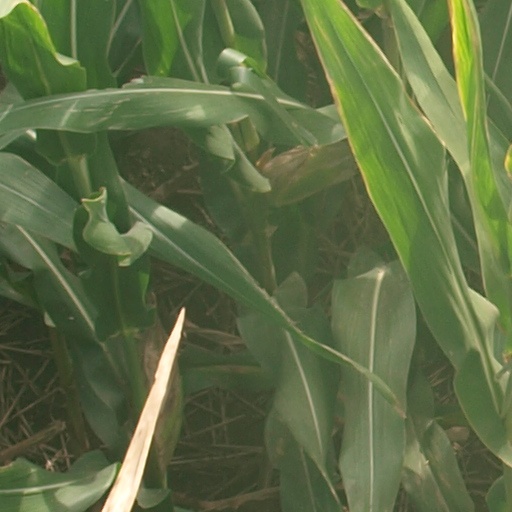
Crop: maize; corn